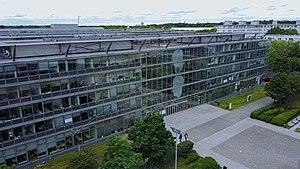
Bâtiment Carnot de l'École des Ponts ParisTech
L'École nationale des ponts et chaussées est l'une des 205 écoles d'ingénieurs françaises accréditées au 1ᵉʳ septembre 2019 à délivrer un diplôme d'ingénieur.